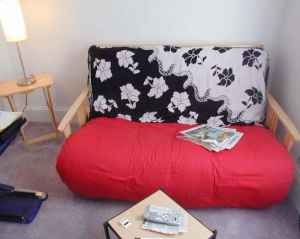
Room type: bedroom